M. C. Escher

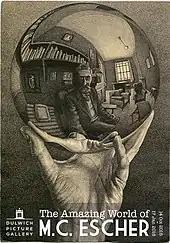
Poster advertising the first major exhibition of Escher's work in Britain (Dulwich Picture Gallery, 14 October 2015 – 17 January 2016). The image, which shows Escher and his interest in geometric distortion and multiple levels of distance from reality, is based on his "Hand with Reflecting Sphere", 1935.

Despite wide popular interest, Escher was for a long time somewhat neglected in the art world; even in his native Netherlands, he was 70 before a retrospective exhibition was held. In the twenty-first century, major exhibitions have been held in cities around the world. An exhibition of his work in Rio de Janeiro attracted more than 573,000 visitors in 2011; its daily visitor count of 9,677 made it the most visited museum exhibition of the year, anywhere in the world. No major exhibition of Escher's work was held in Britain until 2015, when the Scottish National Gallery of Modern Art ran one in Edinburgh from June to September 2015, moving in October 2015 to the Dulwich Picture Gallery, London. The exhibition poster is based on "Hand with Reflecting Sphere", 1935, which shows Escher in his house reflected in a handheld sphere, thus illustrating the artist, his interest in levels of reality in art (e.g., is the hand in the foreground more real than the reflected one?), perspective, and spherical geometry. The exhibition moved to Italy in 2015–2016, attracting over 500,000 visitors in Rome and Bologna, and then Milan.